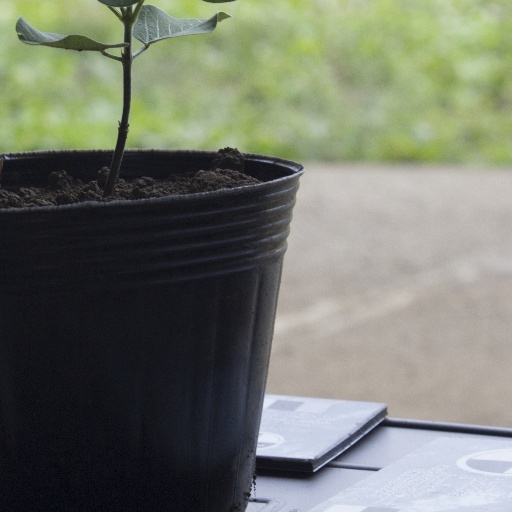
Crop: soybean